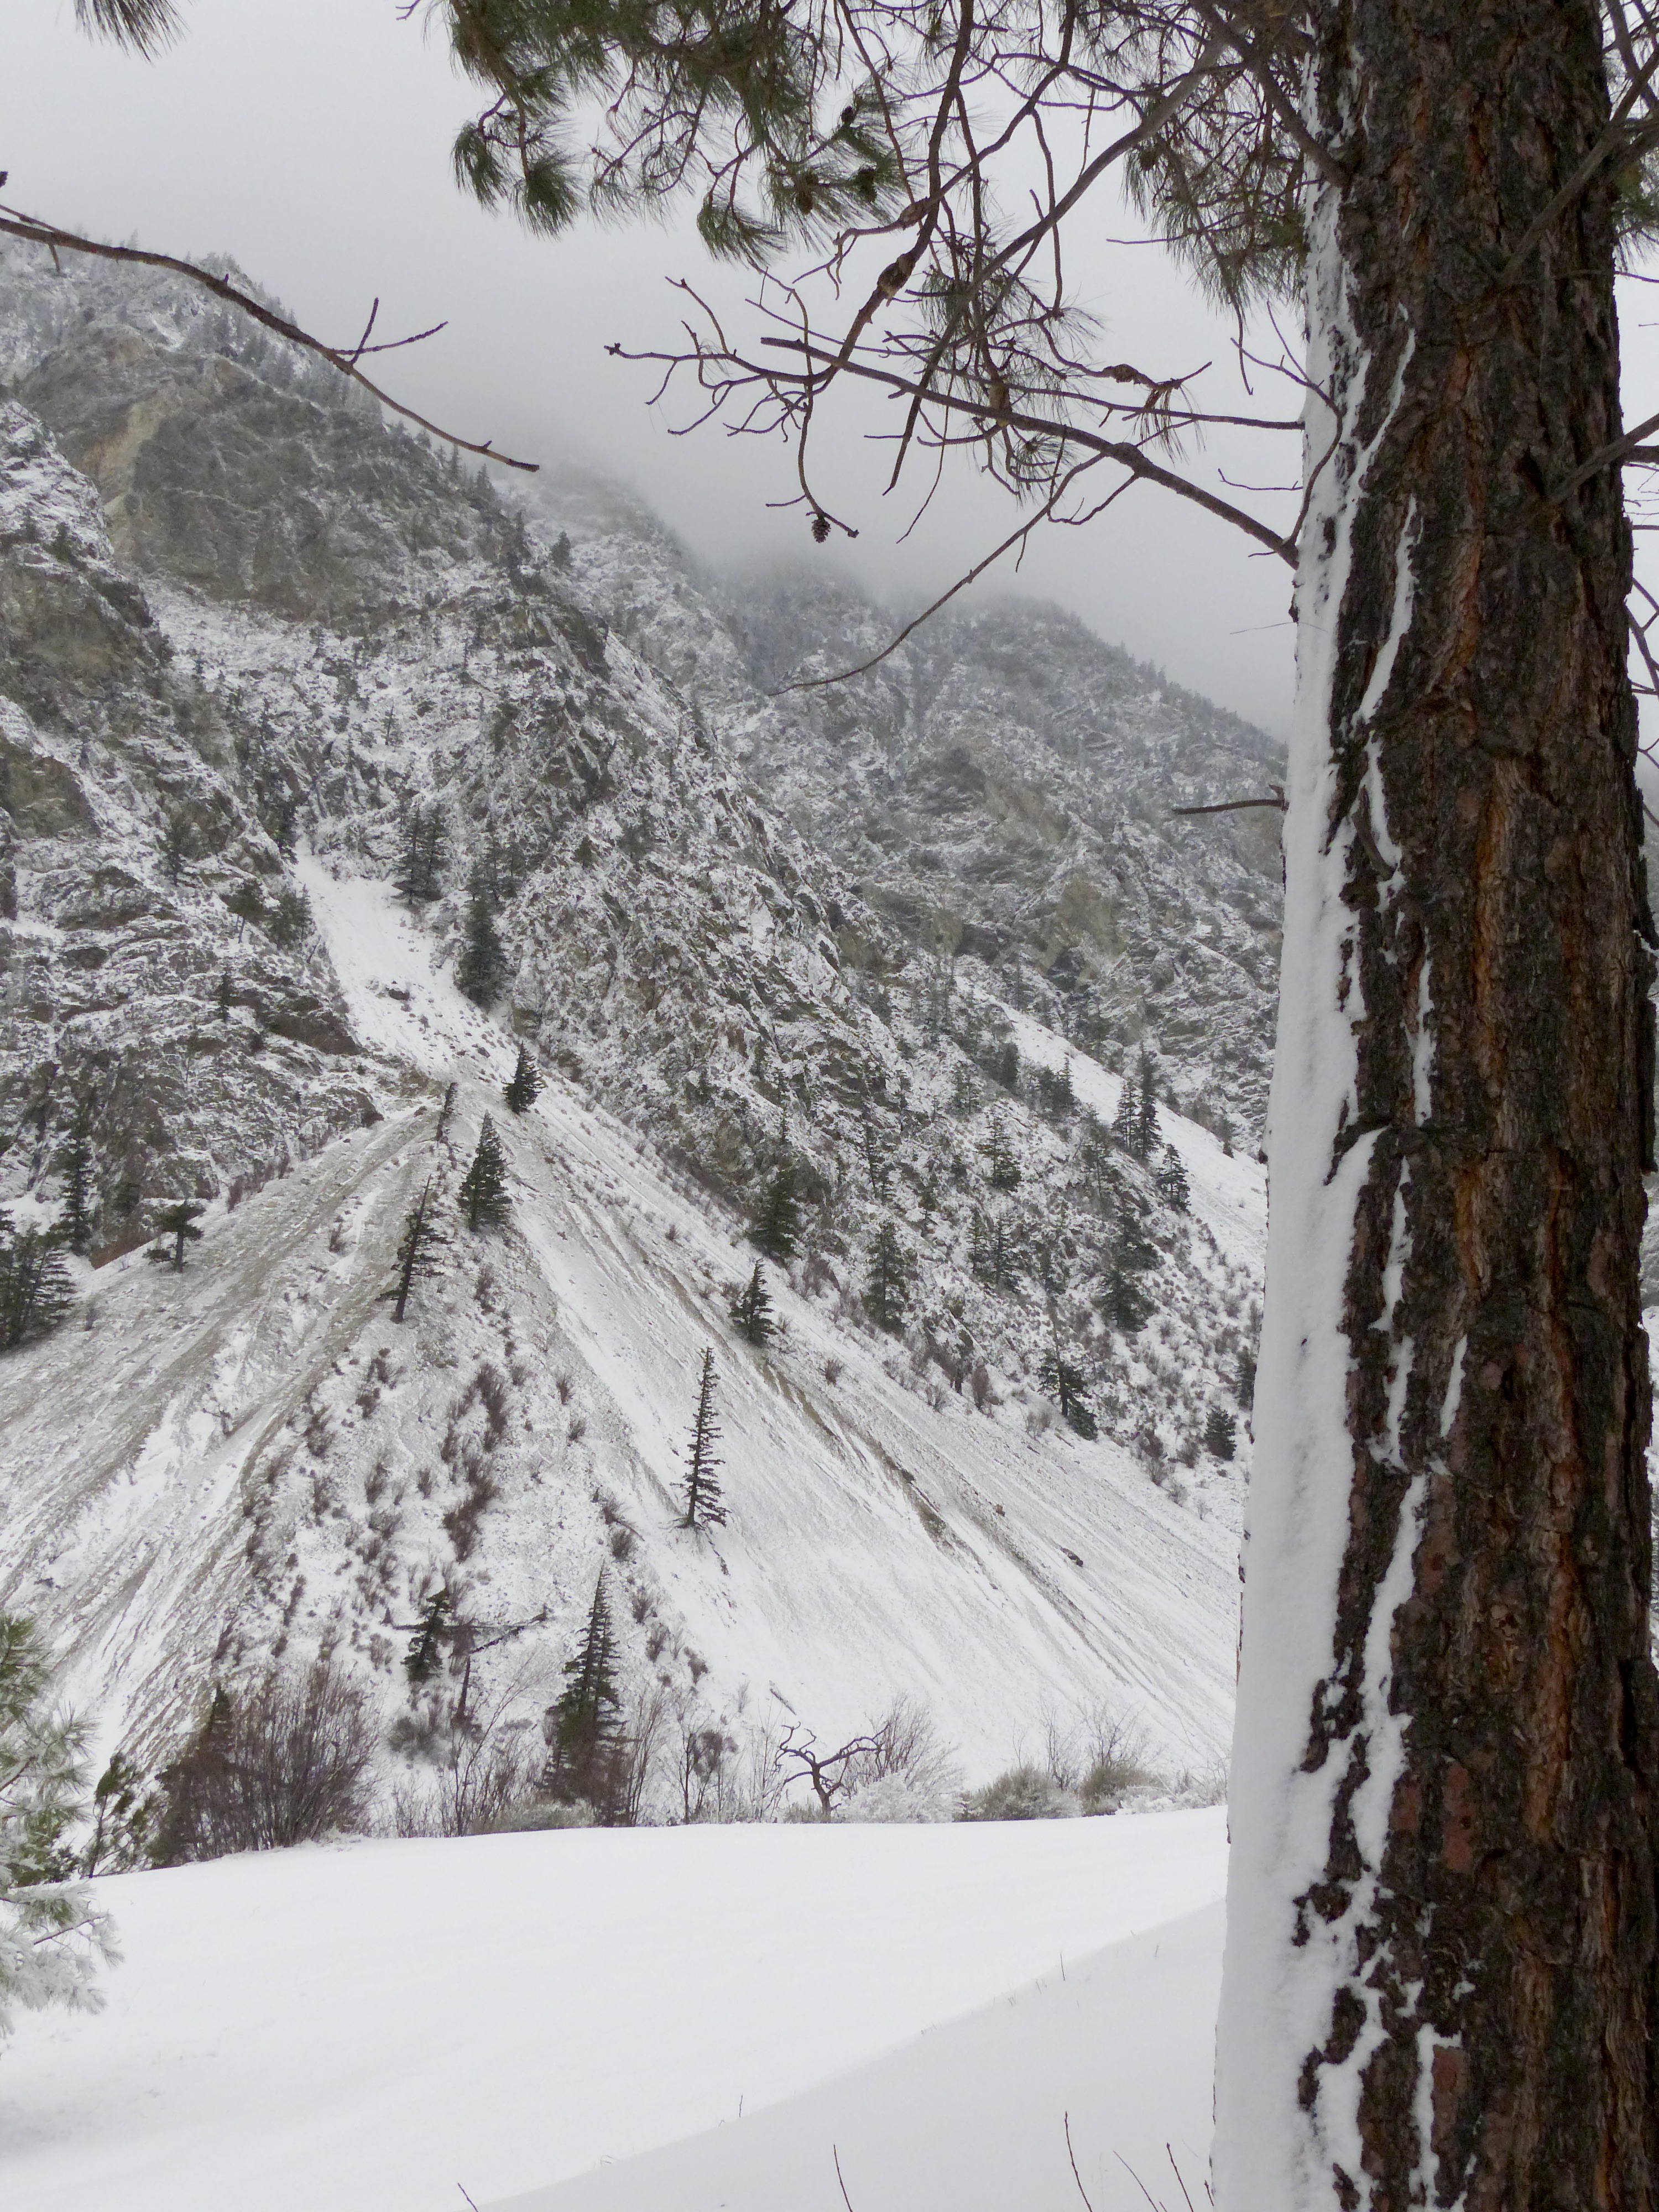
landscape, tree, nature, mountain, snow, cold, winter, mountain range, slope, scenic, scenery, weather, storm, snowy, season, ridge, outside, canada, icy, frosty, mood, wintry, piste, british columbia, ski equipment, geological phenomenon, heavy snow